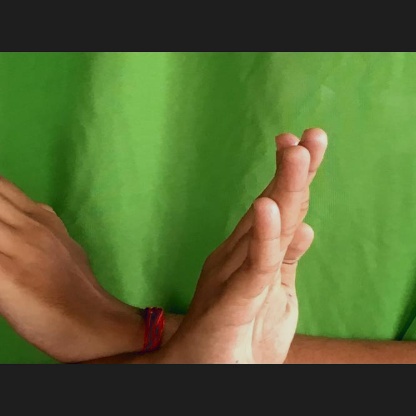
Mudra: Swastikam